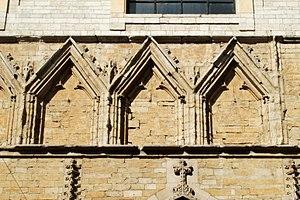
Belgique - Brabant flamand - Louvain - Halles universitaires
Les halles universitaires de Louvain, de style gothique, sont les anciennes halles aux draps de la ville de Louvain, dans la province du Brabant flamand en Belgique.